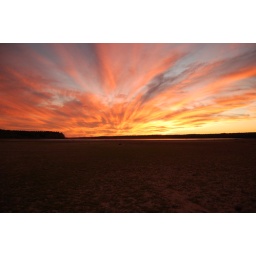
Taken from the lake bed of Jordan Lake. From that point the water should be over my head.